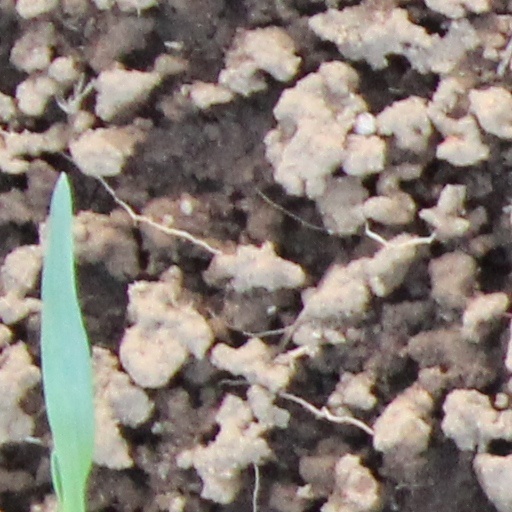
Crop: wheat